COVID-19 pandemic

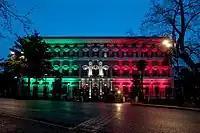
Palazzo Margherita lit in Italian flag to show solidarity during the COVID-19 pandemic on 26 March 2020

The COVID-19 pandemic was confirmed to have spread to Africa on 14 February 2020, with the first confirmed case announced in Egypt. The first confirmed case in sub-Saharan Africa was announced in Nigeria at the end of February 2020. Within three months, the virus had spread throughout the continent; Lesotho, the last African sovereign state to have remained free of the virus, reported its first case on 13 May 2020. By 26 May, it appeared that most African countries were experiencing community transmission, although testing capacity was limited. Most of the identified imported cases arrived from Europe and the United States rather than from China where the virus originated. Many preventive measures were implemented by different countries in Africa including travel restrictions, flight cancellations, and event cancellations. Despite fears, Africa reported lower death rates than other, more economically developed regions.